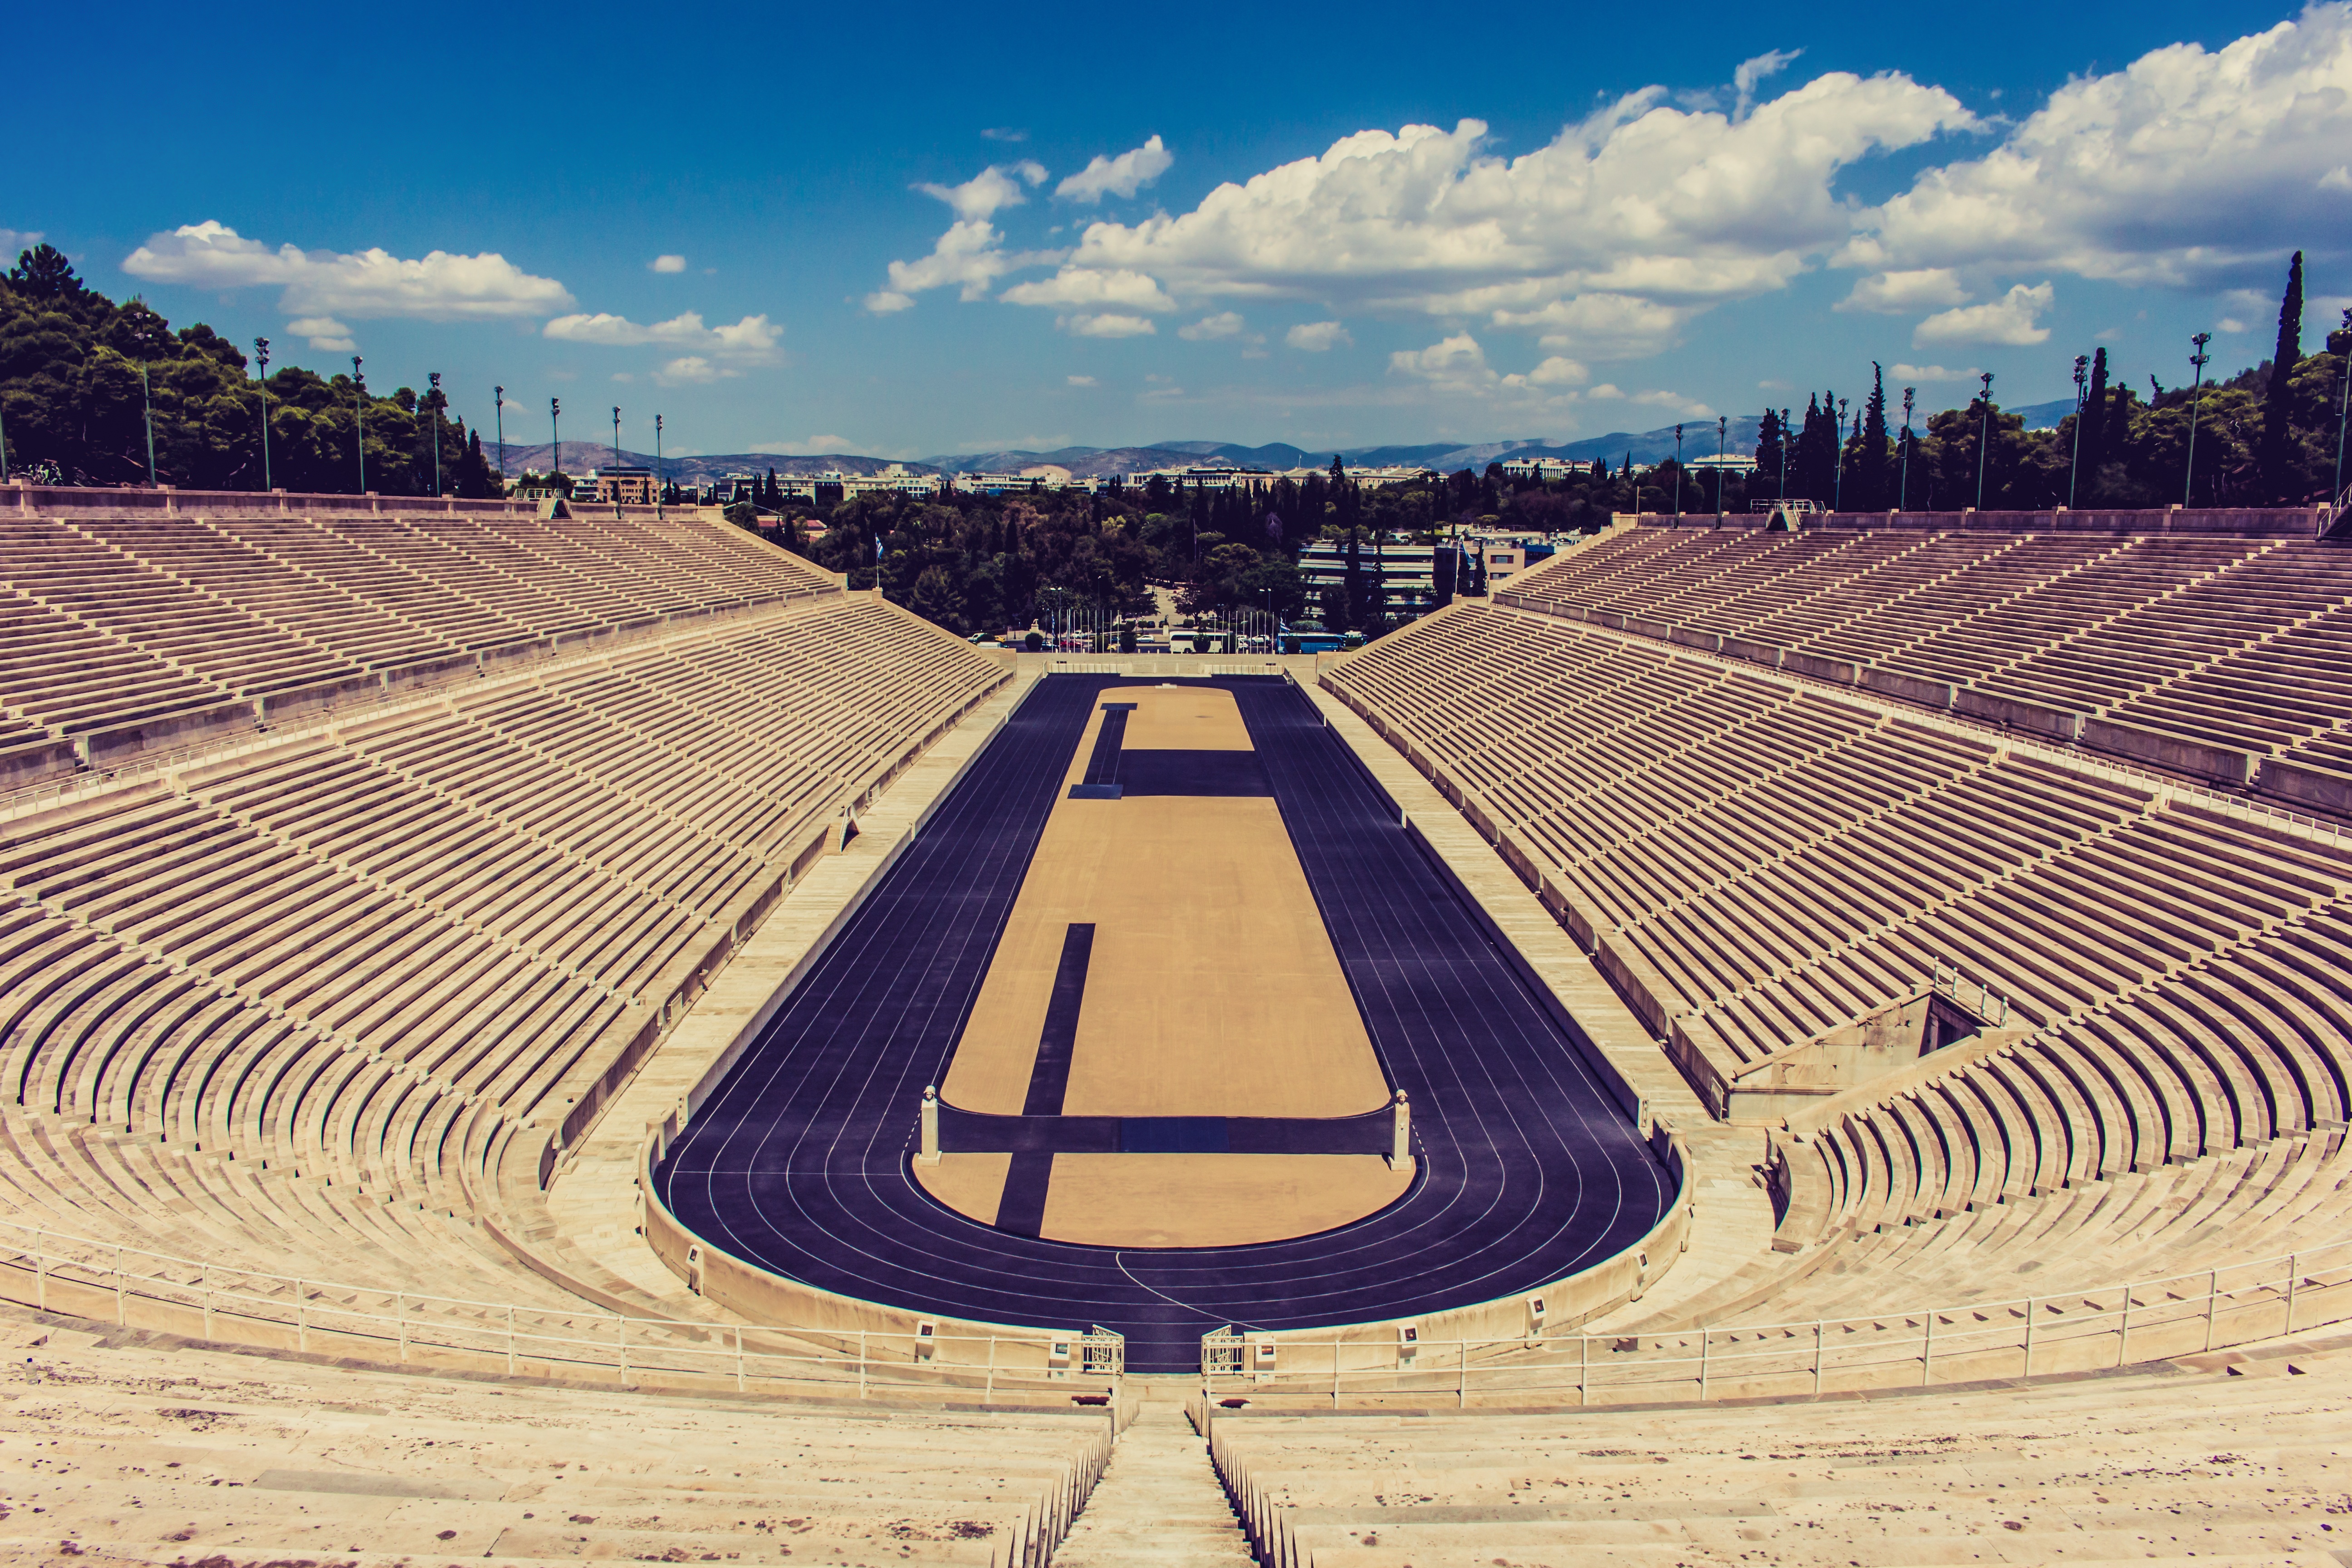
structure, line, stadium, baseball field, arena, greece, athens, aerial photography, geographical feature, sport venue